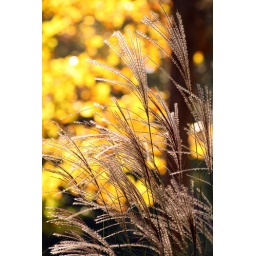
Decorative grass with golden tree in the background, Albemarle, NC.